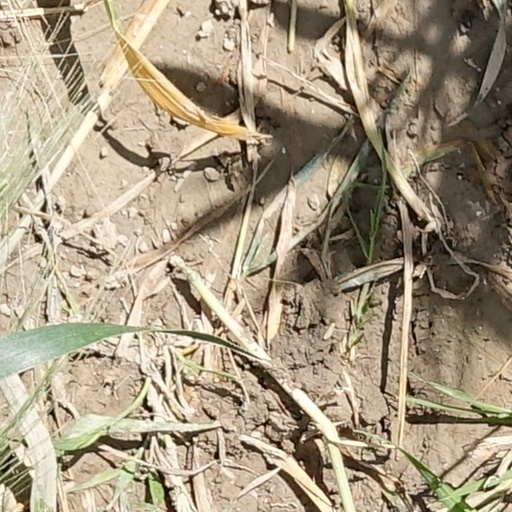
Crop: wheat